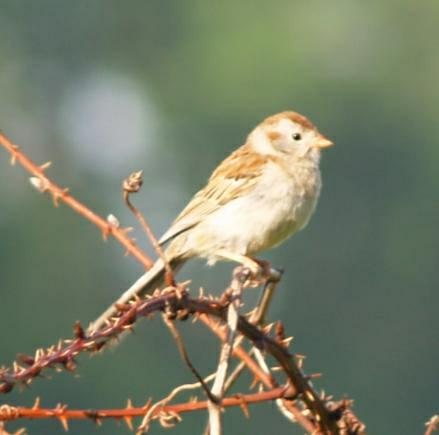
A photo of a field sparrow